Miami model

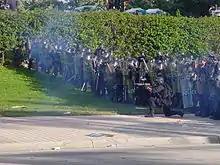

The Miami model carries the distinctive features of crowd control techniques used in Miami, which included large scale pre-emptive arrests, heavily armed sometimes unidentifiable law enforcement, the collection of intelligence from protesters, and the "embedding" of corporate media with the police. Additionally, areas that are to be the site of a major event are given large federal grants to purchase materials for security. Thus, police may be unfamiliar with the use of the new equipment they have been given and rural police brought in to the city may be somewhat unfamiliar with crowd control tactics in general. Protestors and activists allege some of the following as further tactics belonging to the Miami model: